Democratic Party of Oregon

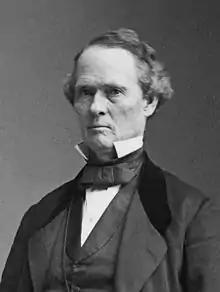
Joseph Lane served as Governor and as a US Senator. He also ran for Vice President in the 1860 election as the running mate of John C. Breckinridge, but was defeated by Abraham Lincoln and Hannibal Hamlin.

An initial call for a "thorough and permanent" Democratic Party organization in the Territory of Oregon was sounded by editor Asahel Bush in his "Oregon Statesman" in June 1851. The highly partisan Bush kept up a relentless drumbeat in his paper against Whig officials and party members, characterizing them as promoters of "monopolies, tariffs, and bank charters [which] fertilize the rich man's soil with the sweat of the poor man's brow." Bush's call was heeded on Independence Day, 1851, with the convocation of a territorial convention at which a central committee was chosen and James Nesmith was made chairman.